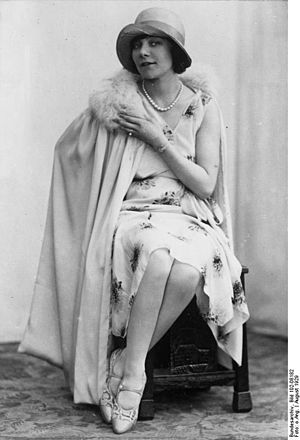
Joachim Ernst af Anhalt (1901-1947) / Ægteskaber og børn
Elisabeth Strickroth
Hertug Joachim Ernst af Anhalt var den sidste hertug af det tyske hertugdømme Anhalt fra september 1918 til sin abdikation ved Novemberrevolutionen i 1918.